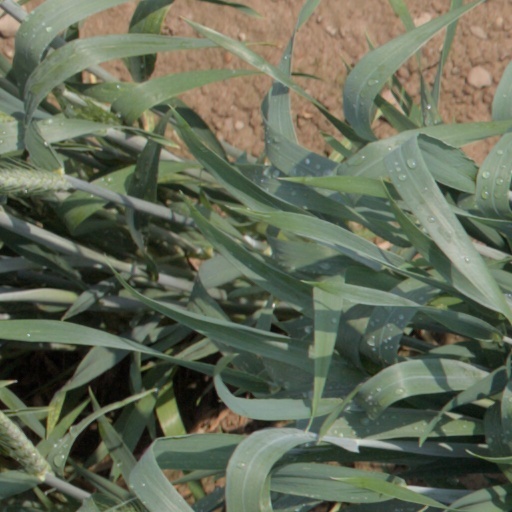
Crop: wheat